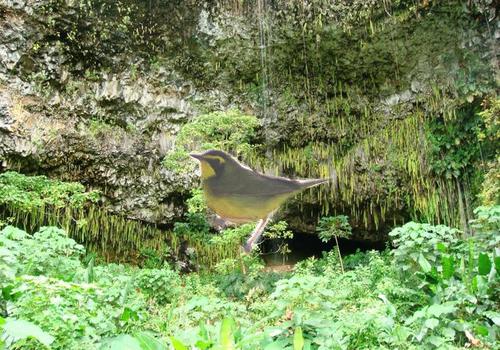
Bird species: Kentucky_Warbler
Bird type: landbird
Background: land